Senge Motomaro

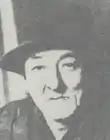
Senge Motomaro

was a Japanese poet active during the Taishō and Shōwa periods of Japan.